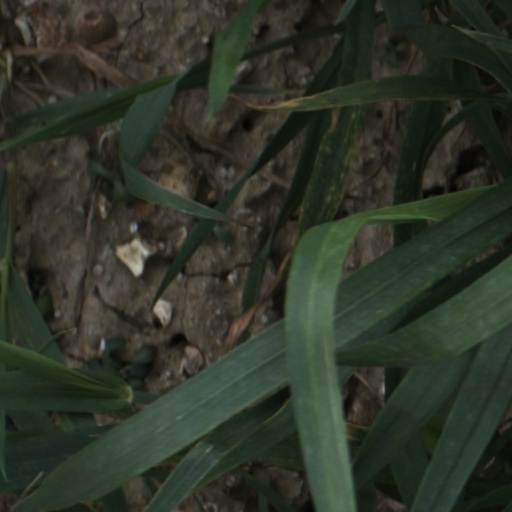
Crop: wheat